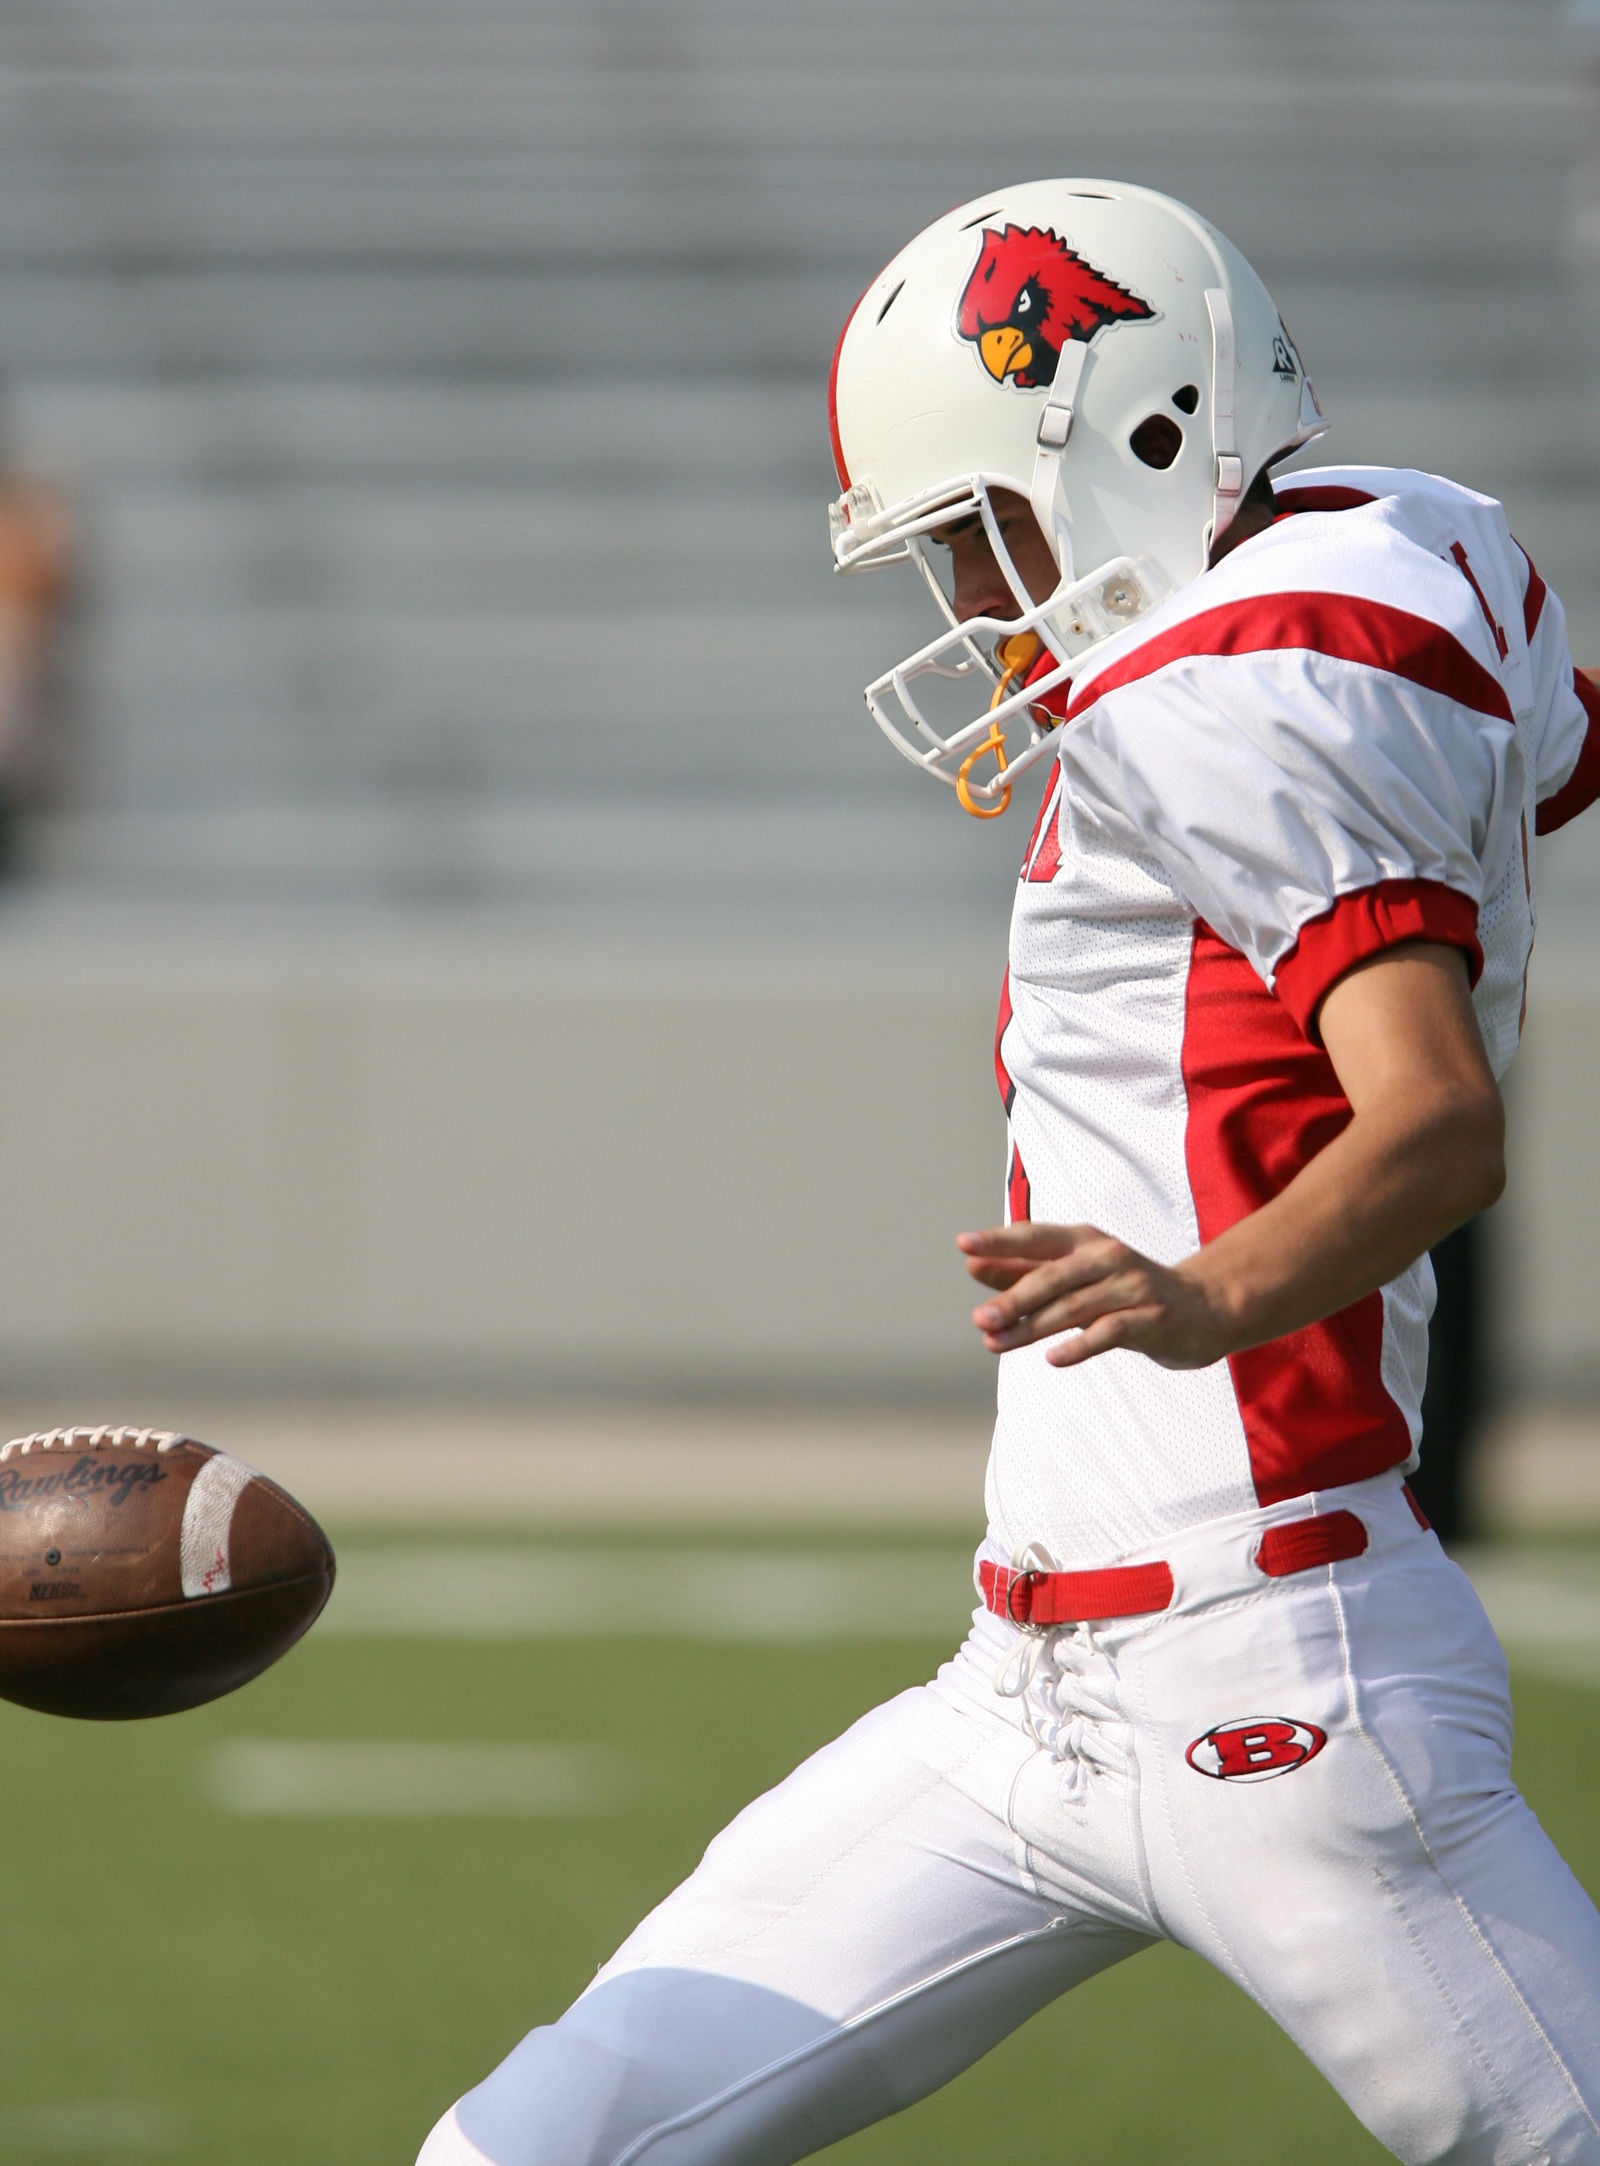
baseball, sport, game, youth, football, player, team, american football, sports, pitcher, ball, punt, kick, baseball player, kicker, football player, catcher, ball game, high school, football game, pigskin, high school football, punter, bat and ball games, baseball positions, football equipment and supplies, gridiron football